The Love Lottery

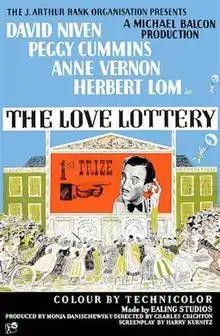
Original UK film poster

The Love Lottery is a 1954 British comedy film directed by Charles Crichton and starring David Niven, Peggy Cummins, Anne Vernon and Herbert Lom. Produced by Ealing Studios it was one of several Ealing Comedies that veered away from the standard formula. The film examines celebrity and fan worship with an international setting including Lake Como, ambitious dream sequences, and an uncredited cameo appearance at the end by Humphrey Bogart as himself.